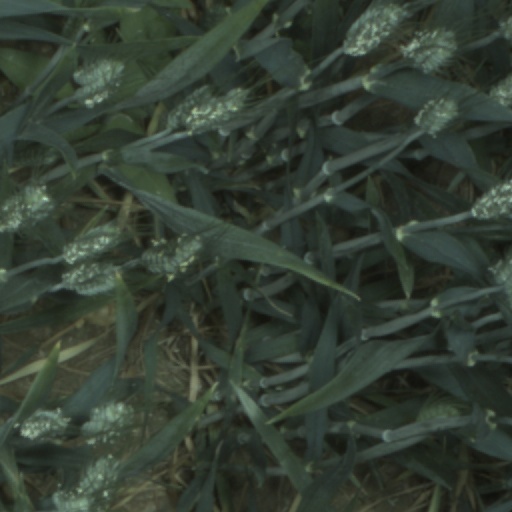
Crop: wheat